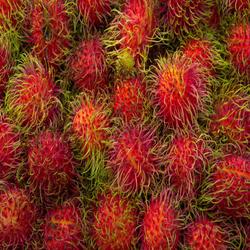
Label: Rambutan